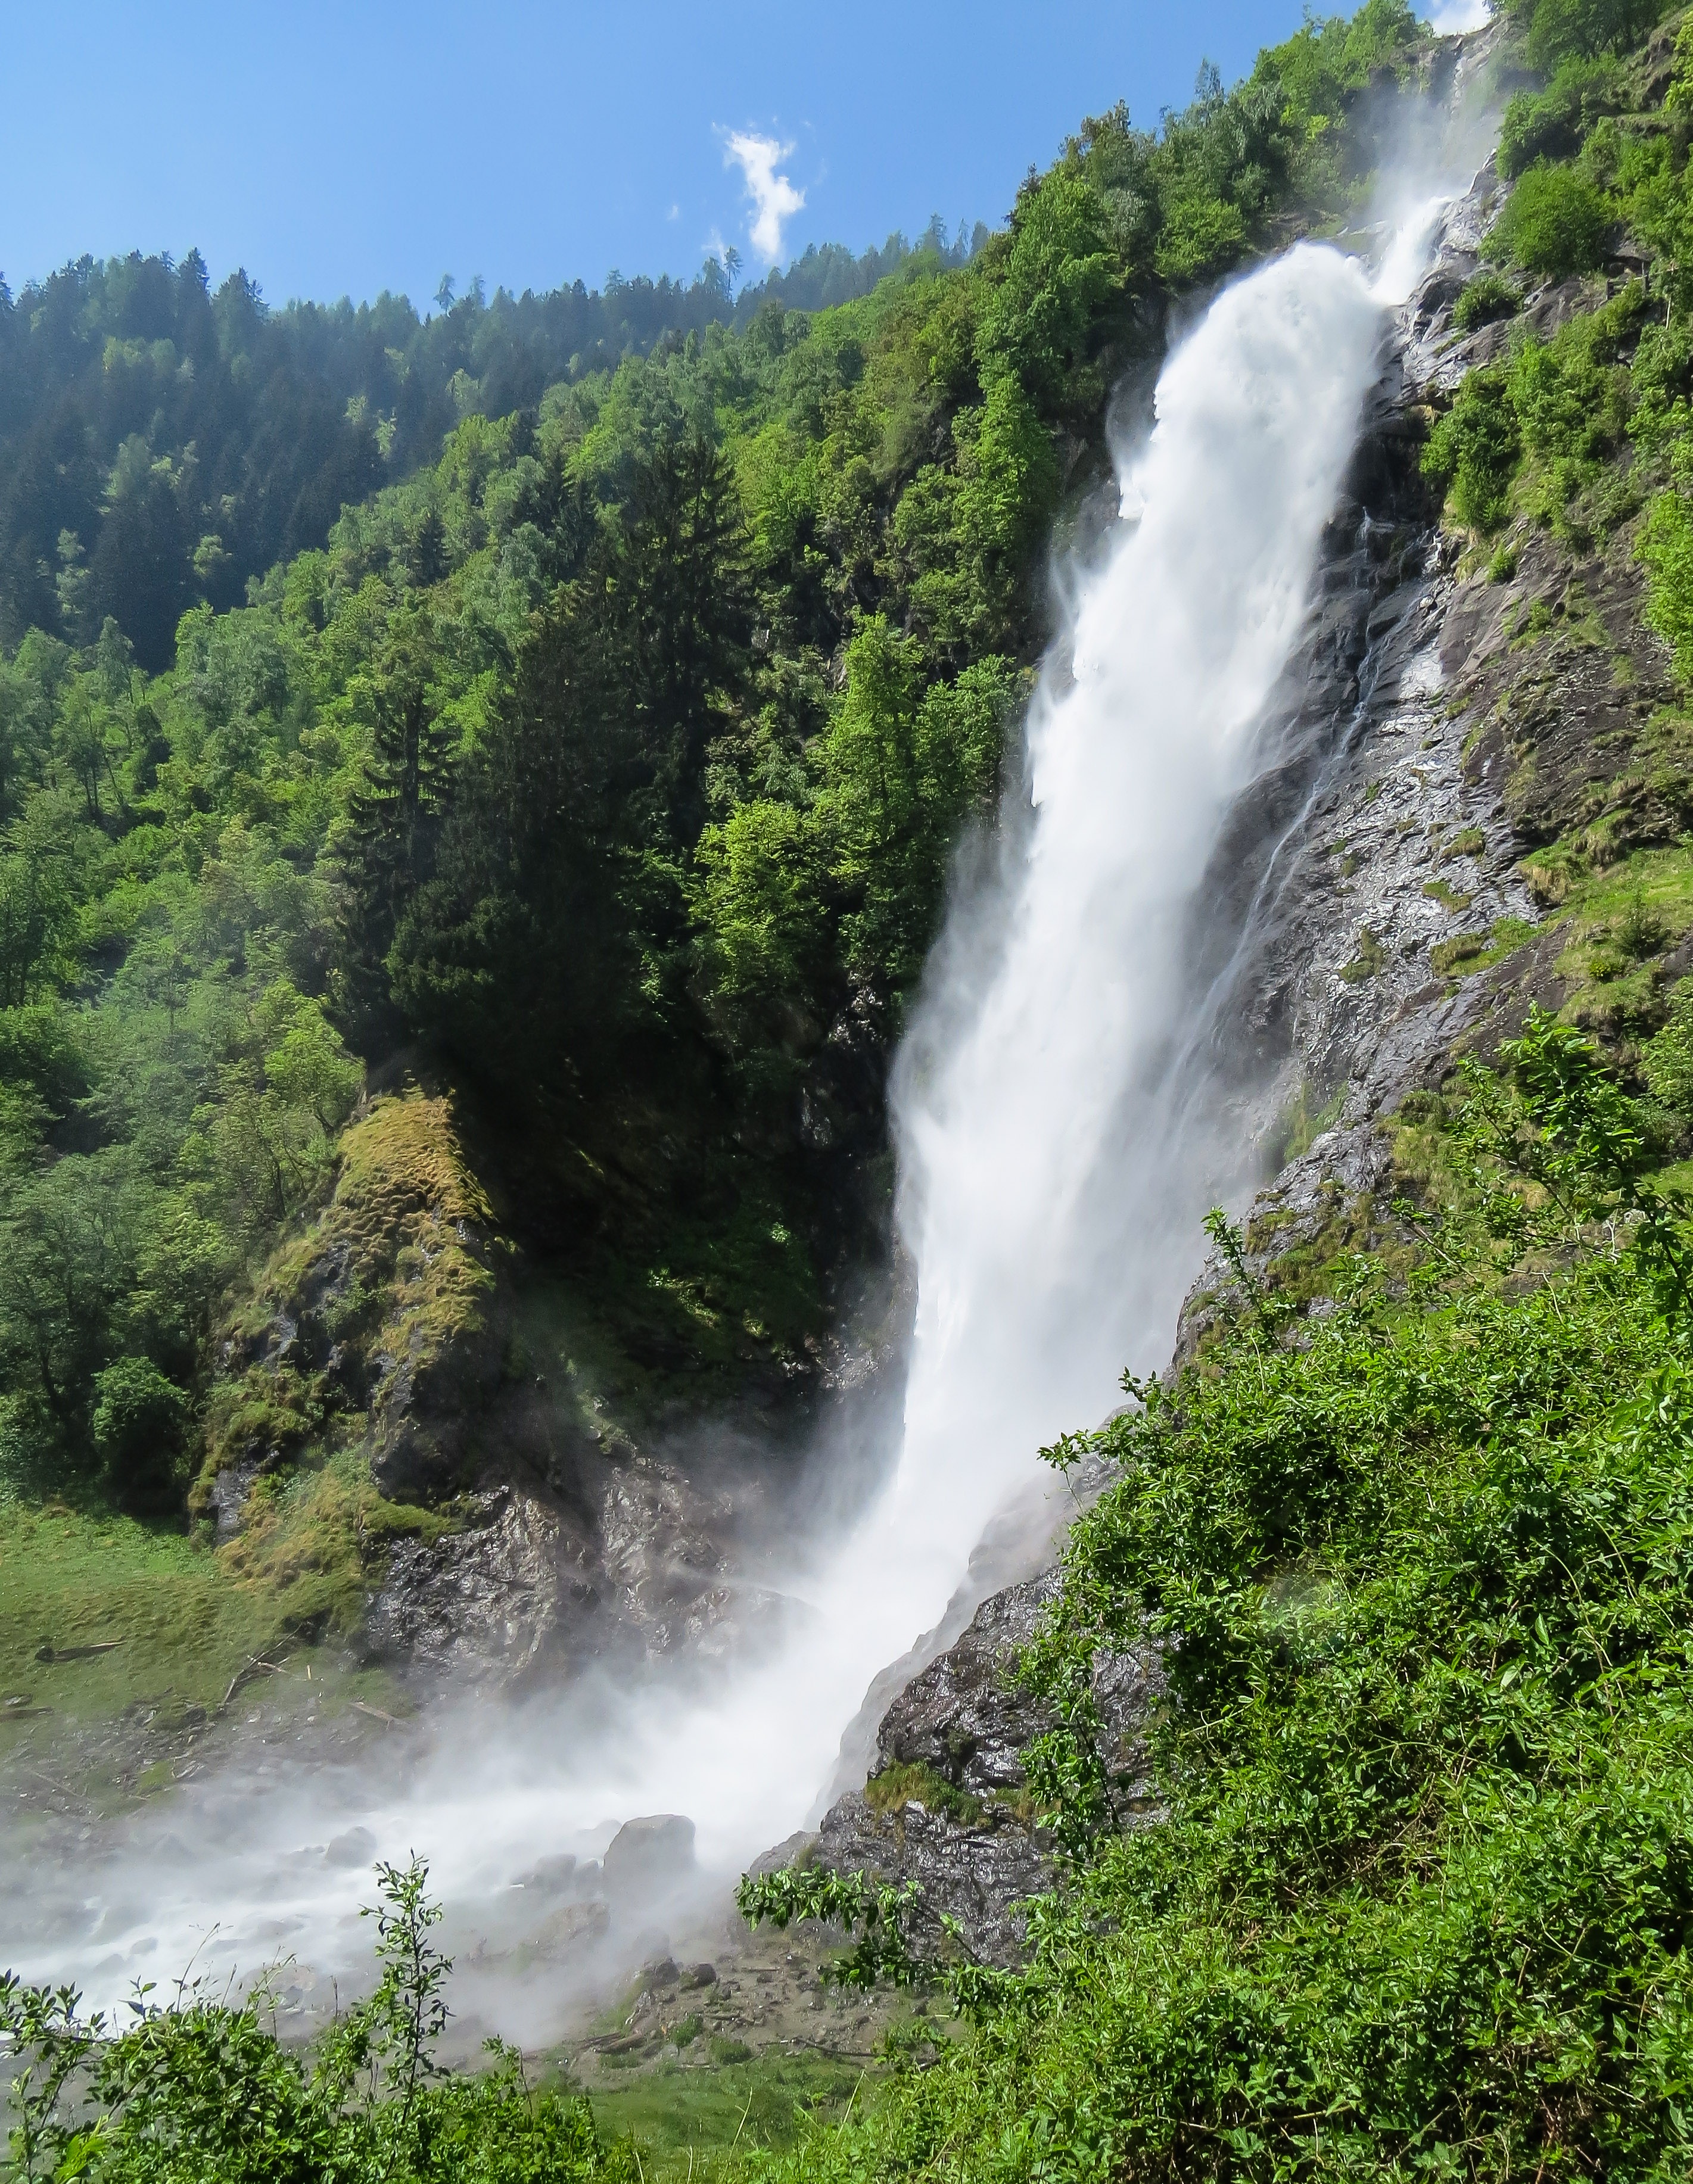
forest, waterfall, spring, body of water, mountains, rainforest, wasserfall, water feature, watercourse, force, south tyrol, plunge, inject, partschins, snow melt, geological phenomenon